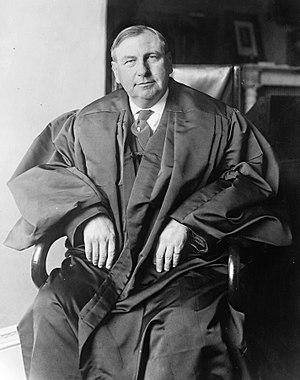
Harlan Fiske Stone, né le 11 octobre 1872 à Chesterfield et mort le 22 avril 1946 à Washington, est un juriste et homme politique américain. Membre du Parti républicain, il est procureur général des États-Unis entre 1924 et 1925 dans l'administration du président Calvin Coolidge, avant d'être nommé par ce dernier juge de la Cour suprême des États-Unis. Il est finalement élevé au rang de juge en chef des États-Unis en 1941 par le président Franklin Delano Roosevelt, fonction qu'il occupe jusqu'en 1946.
Le juge en chef des États-Unis est le plus haut magistrat du système judiciaire fédéral américain et le président de la Cour suprême des États-Unis.
Le procureur général des États-Unis est membre du cabinet du président des États-Unis. Il dirige le département de la Justice et est chargé du ministère public près les juridictions fédérales, assiste et plaide pour l'État dans les actions administratives, responsable de l'application des lois d'immigration et administre les prisons. Le procureur général est nommé par le président des États-Unis après ratification par le Sénat. Il est secondé par un procureur général adjoint, puis par un procureur général associé.